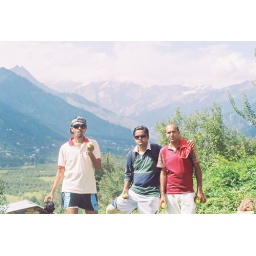
Apples(a plenty) at Raju's new house - that was our lunch - Lot of trees in the backyard